Carolyn Goodman

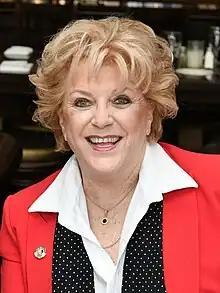
Goodman in 2018

Carolyn Goodman ( Goldmark; born March 25, 1939) is an American politician who served as mayor of Las Vegas, Nevada, from 2011 until 2024. She is the second female mayor of Las Vegas and is married to former mayor and attorney Oscar Goodman. She is the founder, president and trustee emerita of The Meadows School.